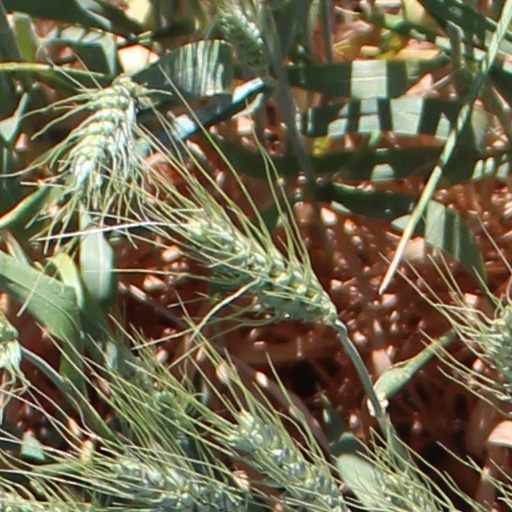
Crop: wheat